Siboglinidae

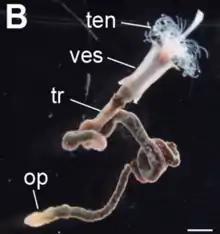
"Lamellibrachia satsuma" removed from its tube: op = opisthosome, ves = vestimentum, ten = tentacular region, tr = trunk

Vestimentiferan bodies are divided into four regions: the obturaculum, vestimentum, trunk, and opisthosome. The main trunk of the body bears wing-like extensions. Unlike other siboglinids that never have a digestive tract, they have one that they completely lose during metamorphosis.